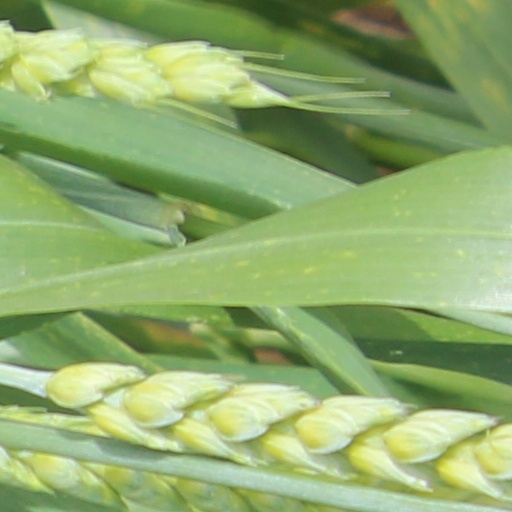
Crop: wheat